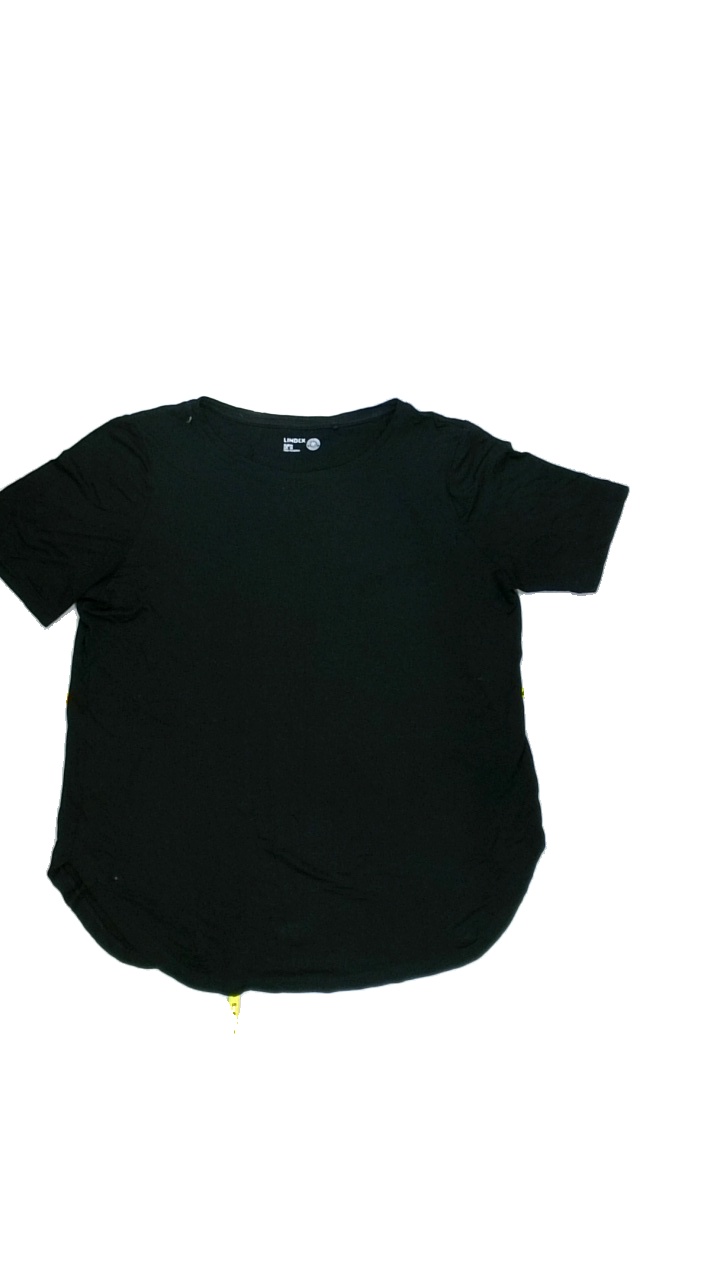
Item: T-shirt (Ladies)
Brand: Lindex
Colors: Black
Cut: Regular, C-collar
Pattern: Plain
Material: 55%lyocell 45%viscose
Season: All
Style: No trend
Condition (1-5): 4
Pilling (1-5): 4
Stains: No
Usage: Export
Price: <50